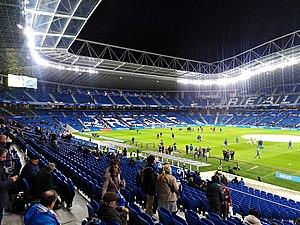
La section féminine de l'Olympique lyonnais est un club de football féminin français basé au Parc Olympique lyonnais à Décines-Charpieu et créé en 2004.